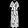
Label: Dress